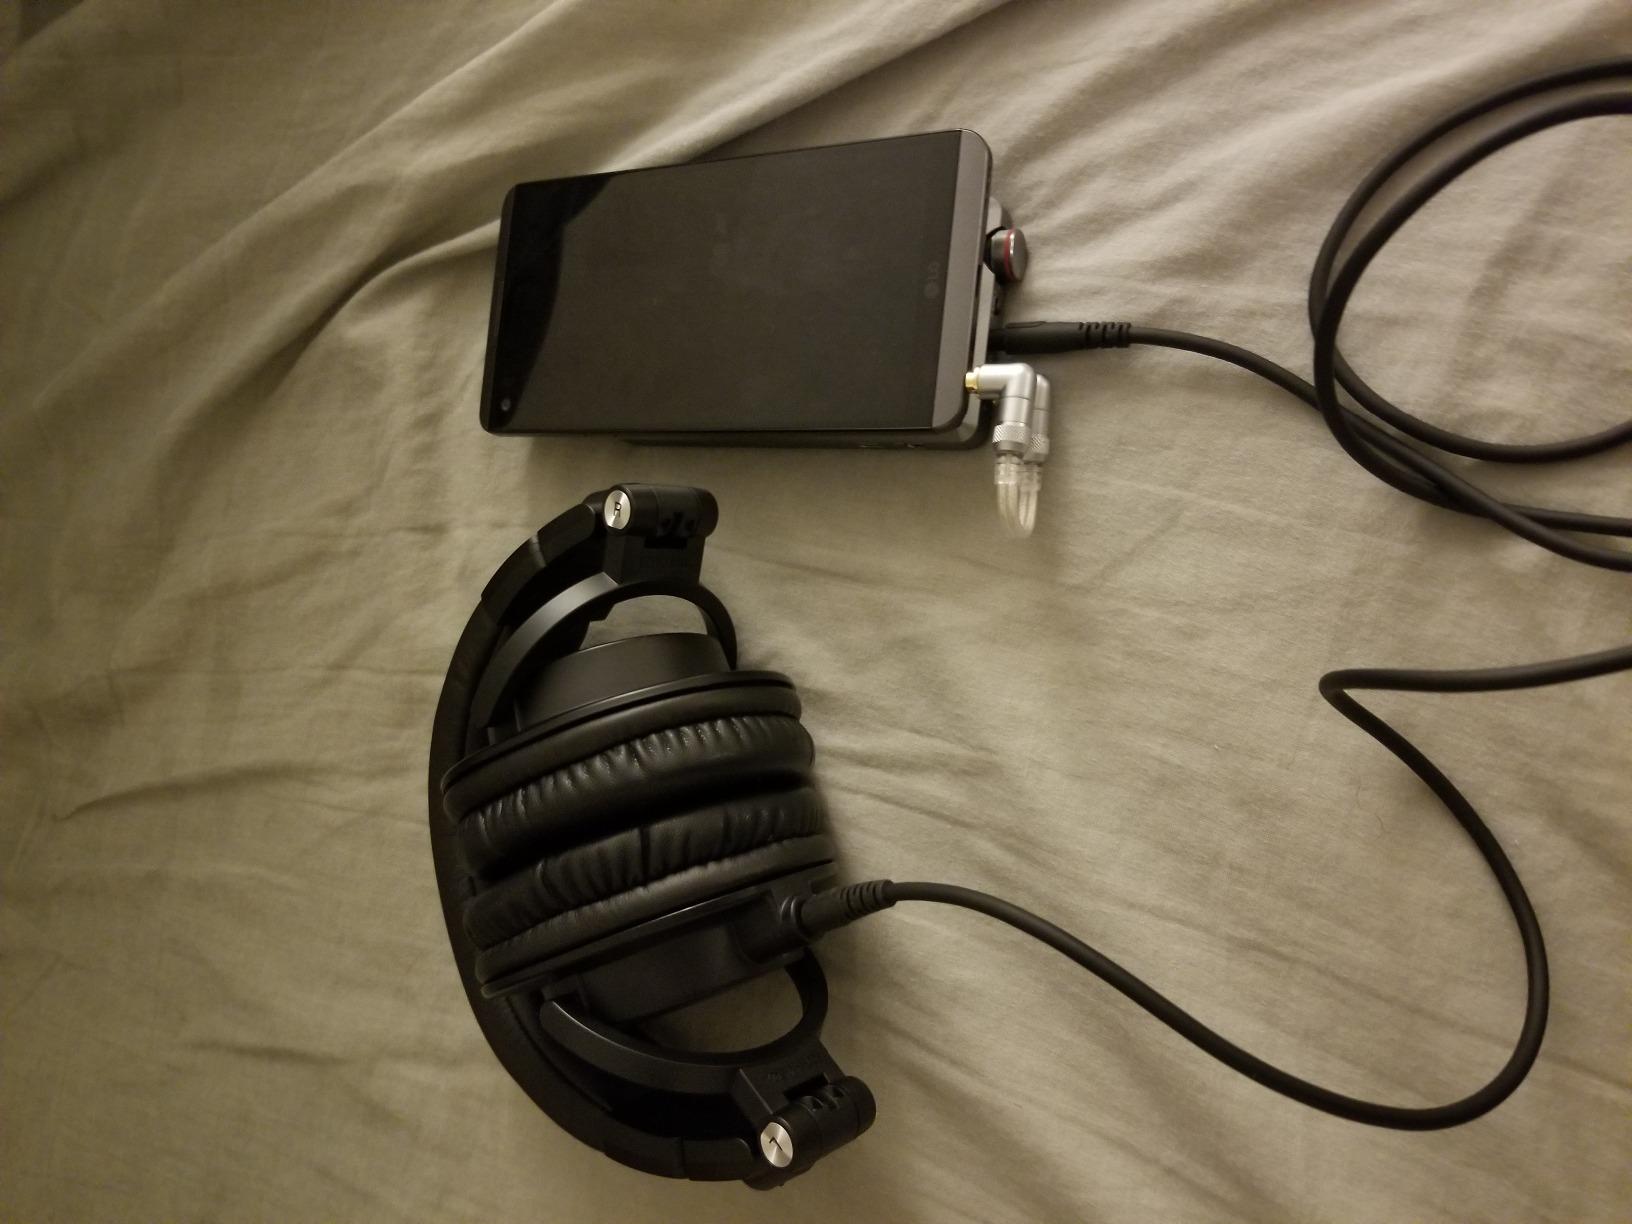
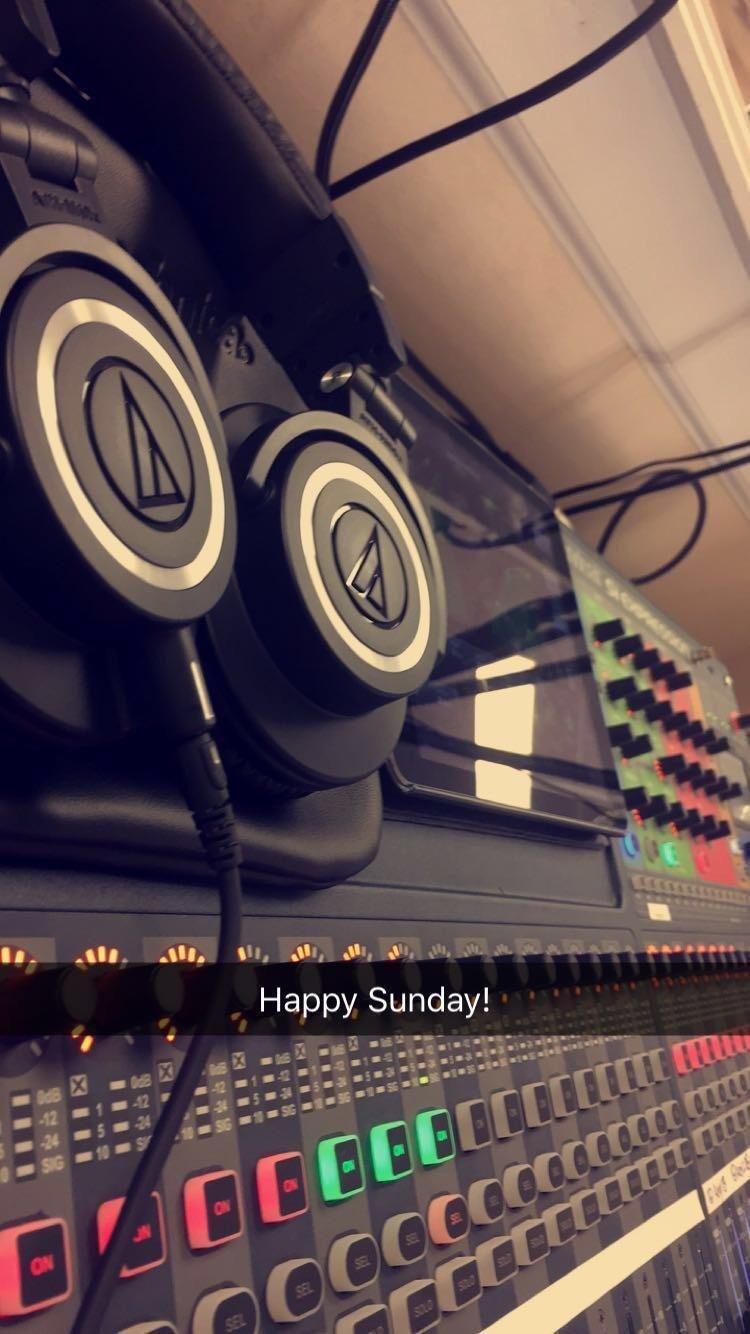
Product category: headphones
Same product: yes